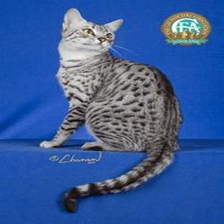
Species: cat
Breed: Egyptian Mau